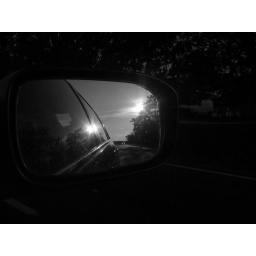
Experimenting in black and white